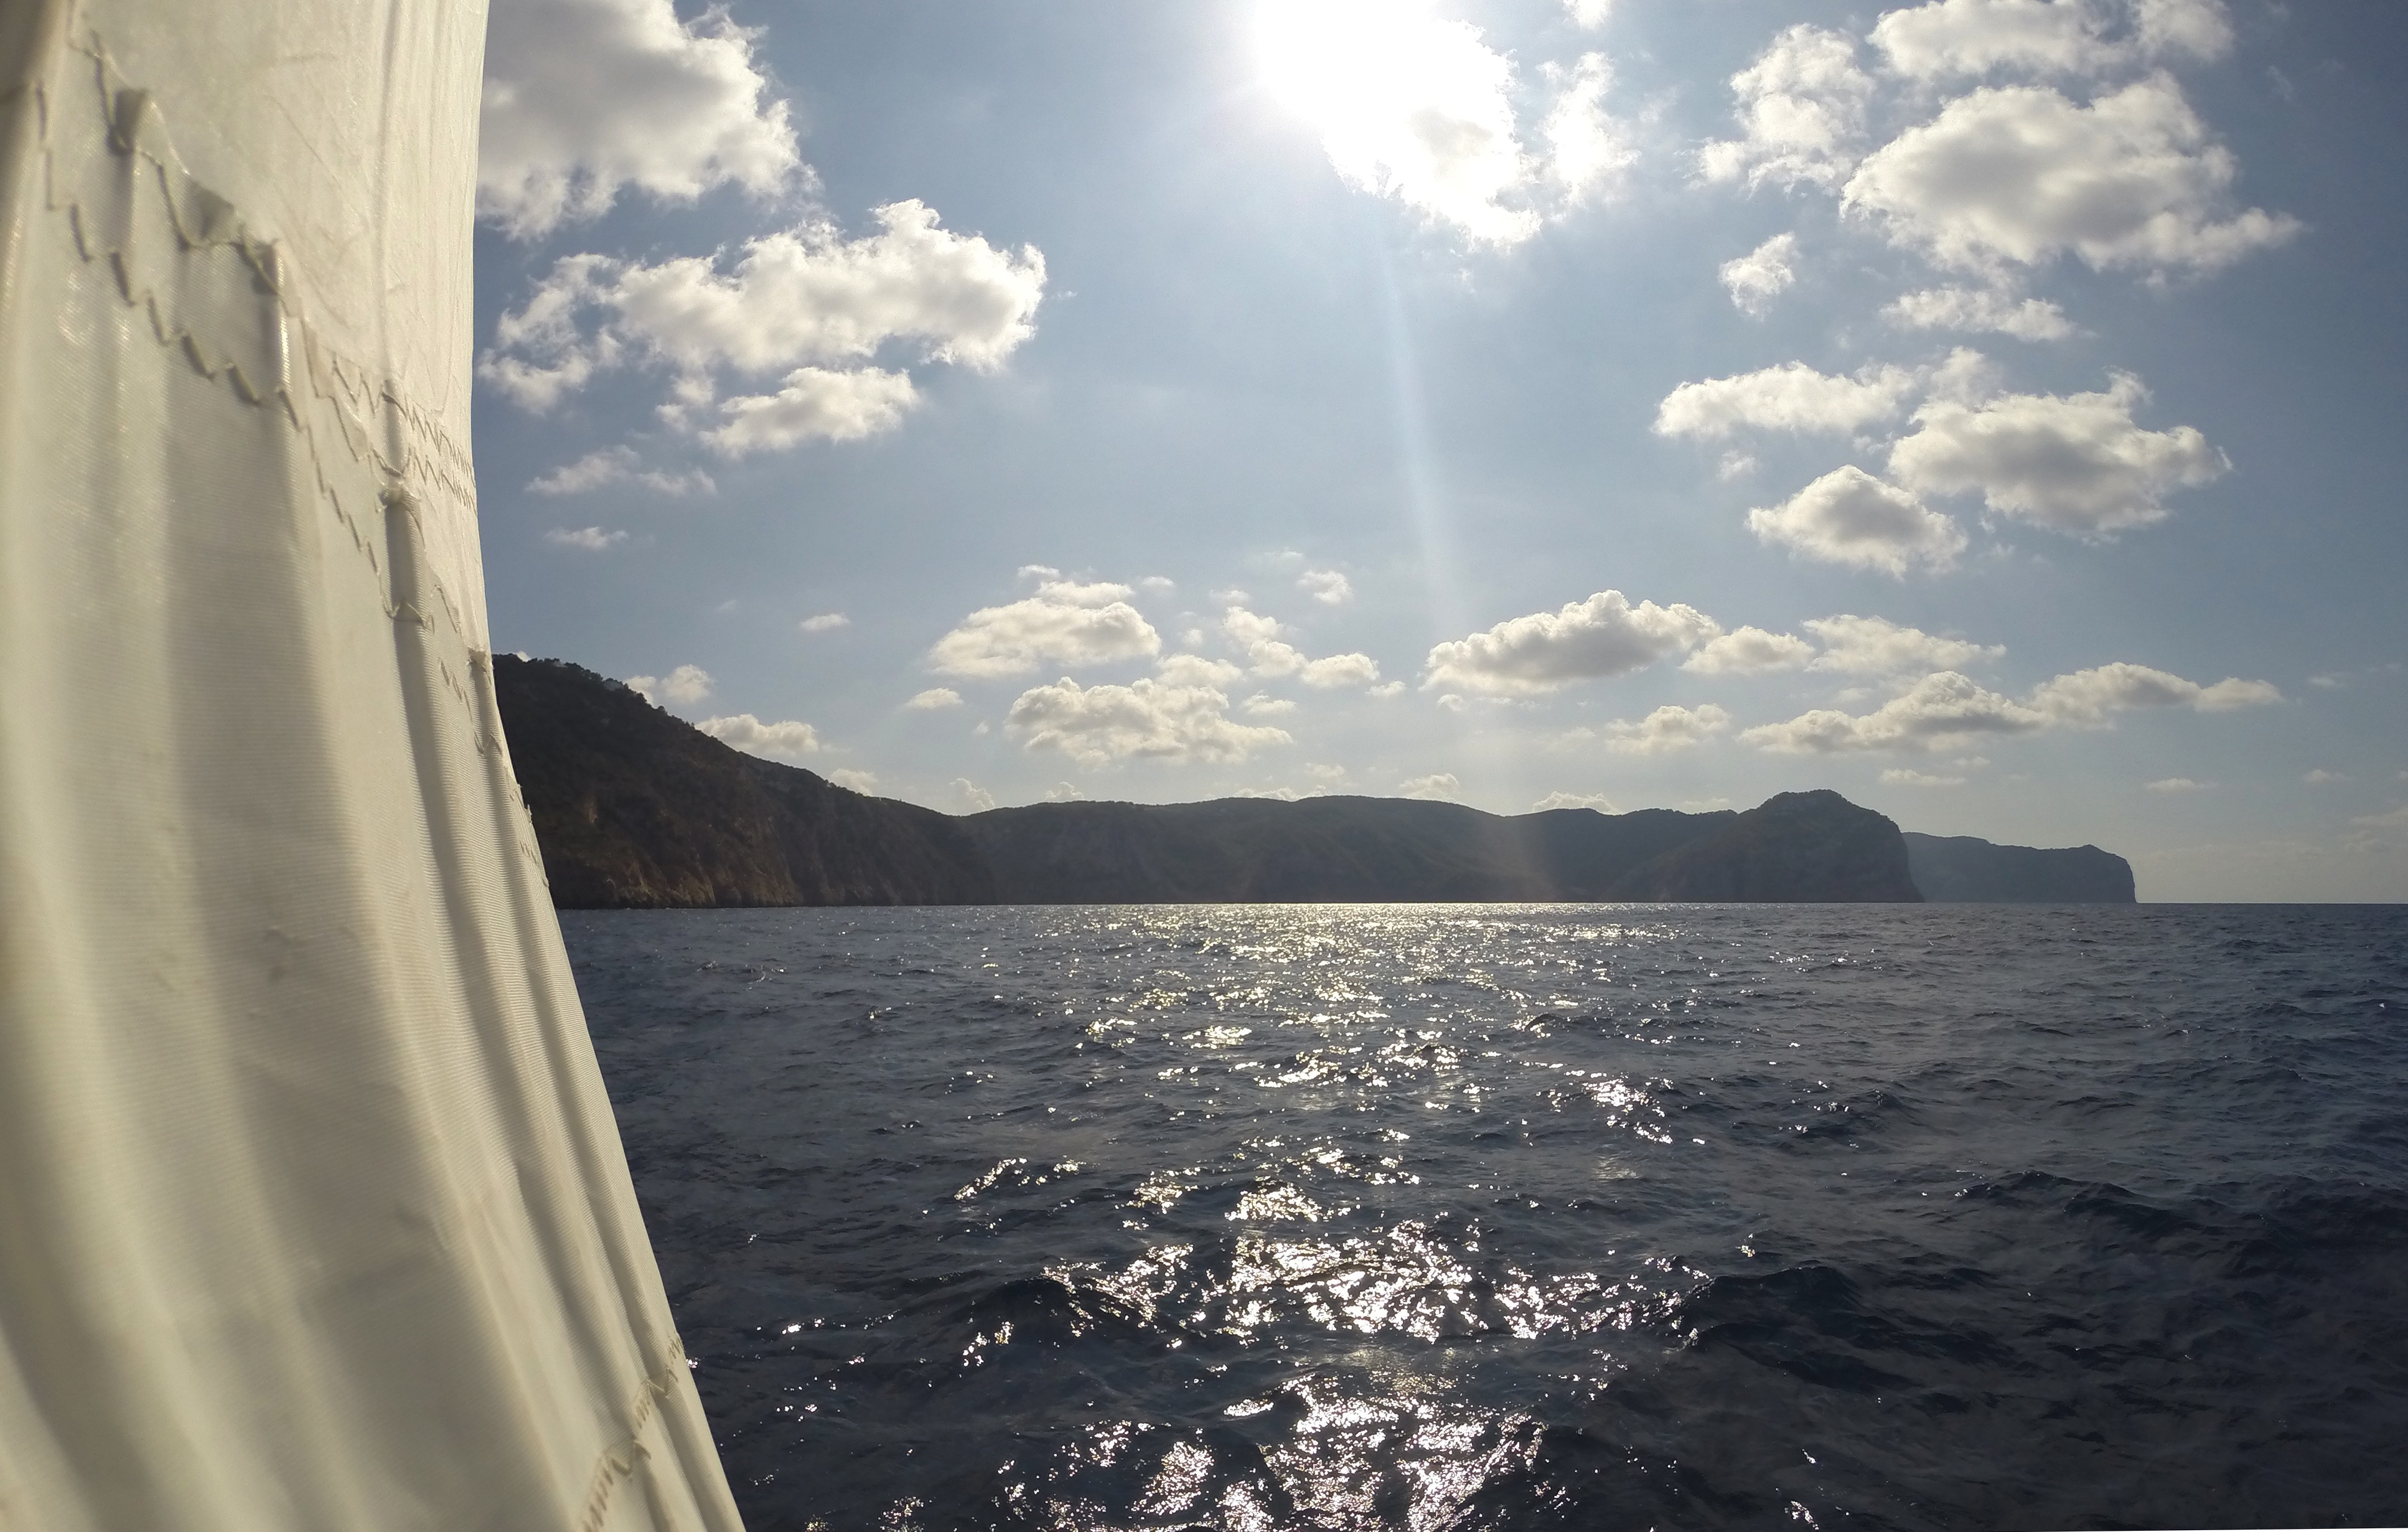
sea, coast, water, ocean, horizon, cloud, sky, boat, sunlight, vehicle, sailing, bay, sail, cape